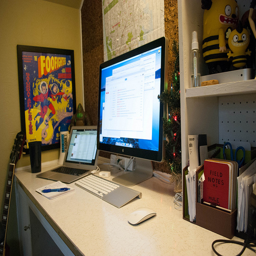
A big long desk with some computers on it.
A computer desk that has a tablet and a desktop computer running.
a desk with a computer sitting on top of it
a computer desk with a apple desktop on the top
A home computer and keyboard on a white desk.